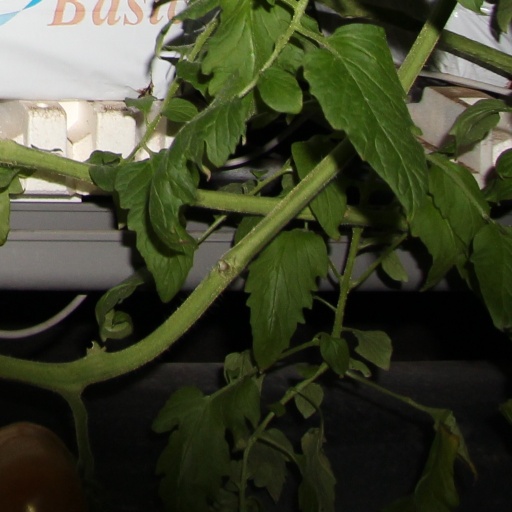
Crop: tomato